Joe Amorosino

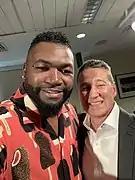
Amorosino and David Ortiz of the Boston Red Sox

Amorosino's sportscasting career began as the sports director/anchor for Cape 11 News in Yarmouth, Massachusetts, in January 1995, where he covered local sports and the Cape Cod Baseball League, which features the top college baseball players in the country each summer. His next stop was WPRI-TV in Providence, Rhode Island, where he was weekend sports anchor/reporter. He spent less than two years in Providence before joining WHDH-TV, 7News in Boston in March 1998 as a sports reporter and was named weekend sports anchor three years later in March 2001. Amorosino was named 7NEWS sports director/anchor in July 2003. He also hosted the weekly sports show "Sports Xtra" on Sunday nights and managed the 7NEWS sports department.